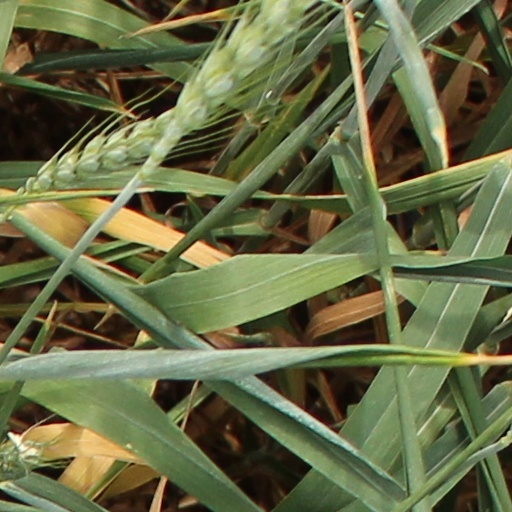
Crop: wheat